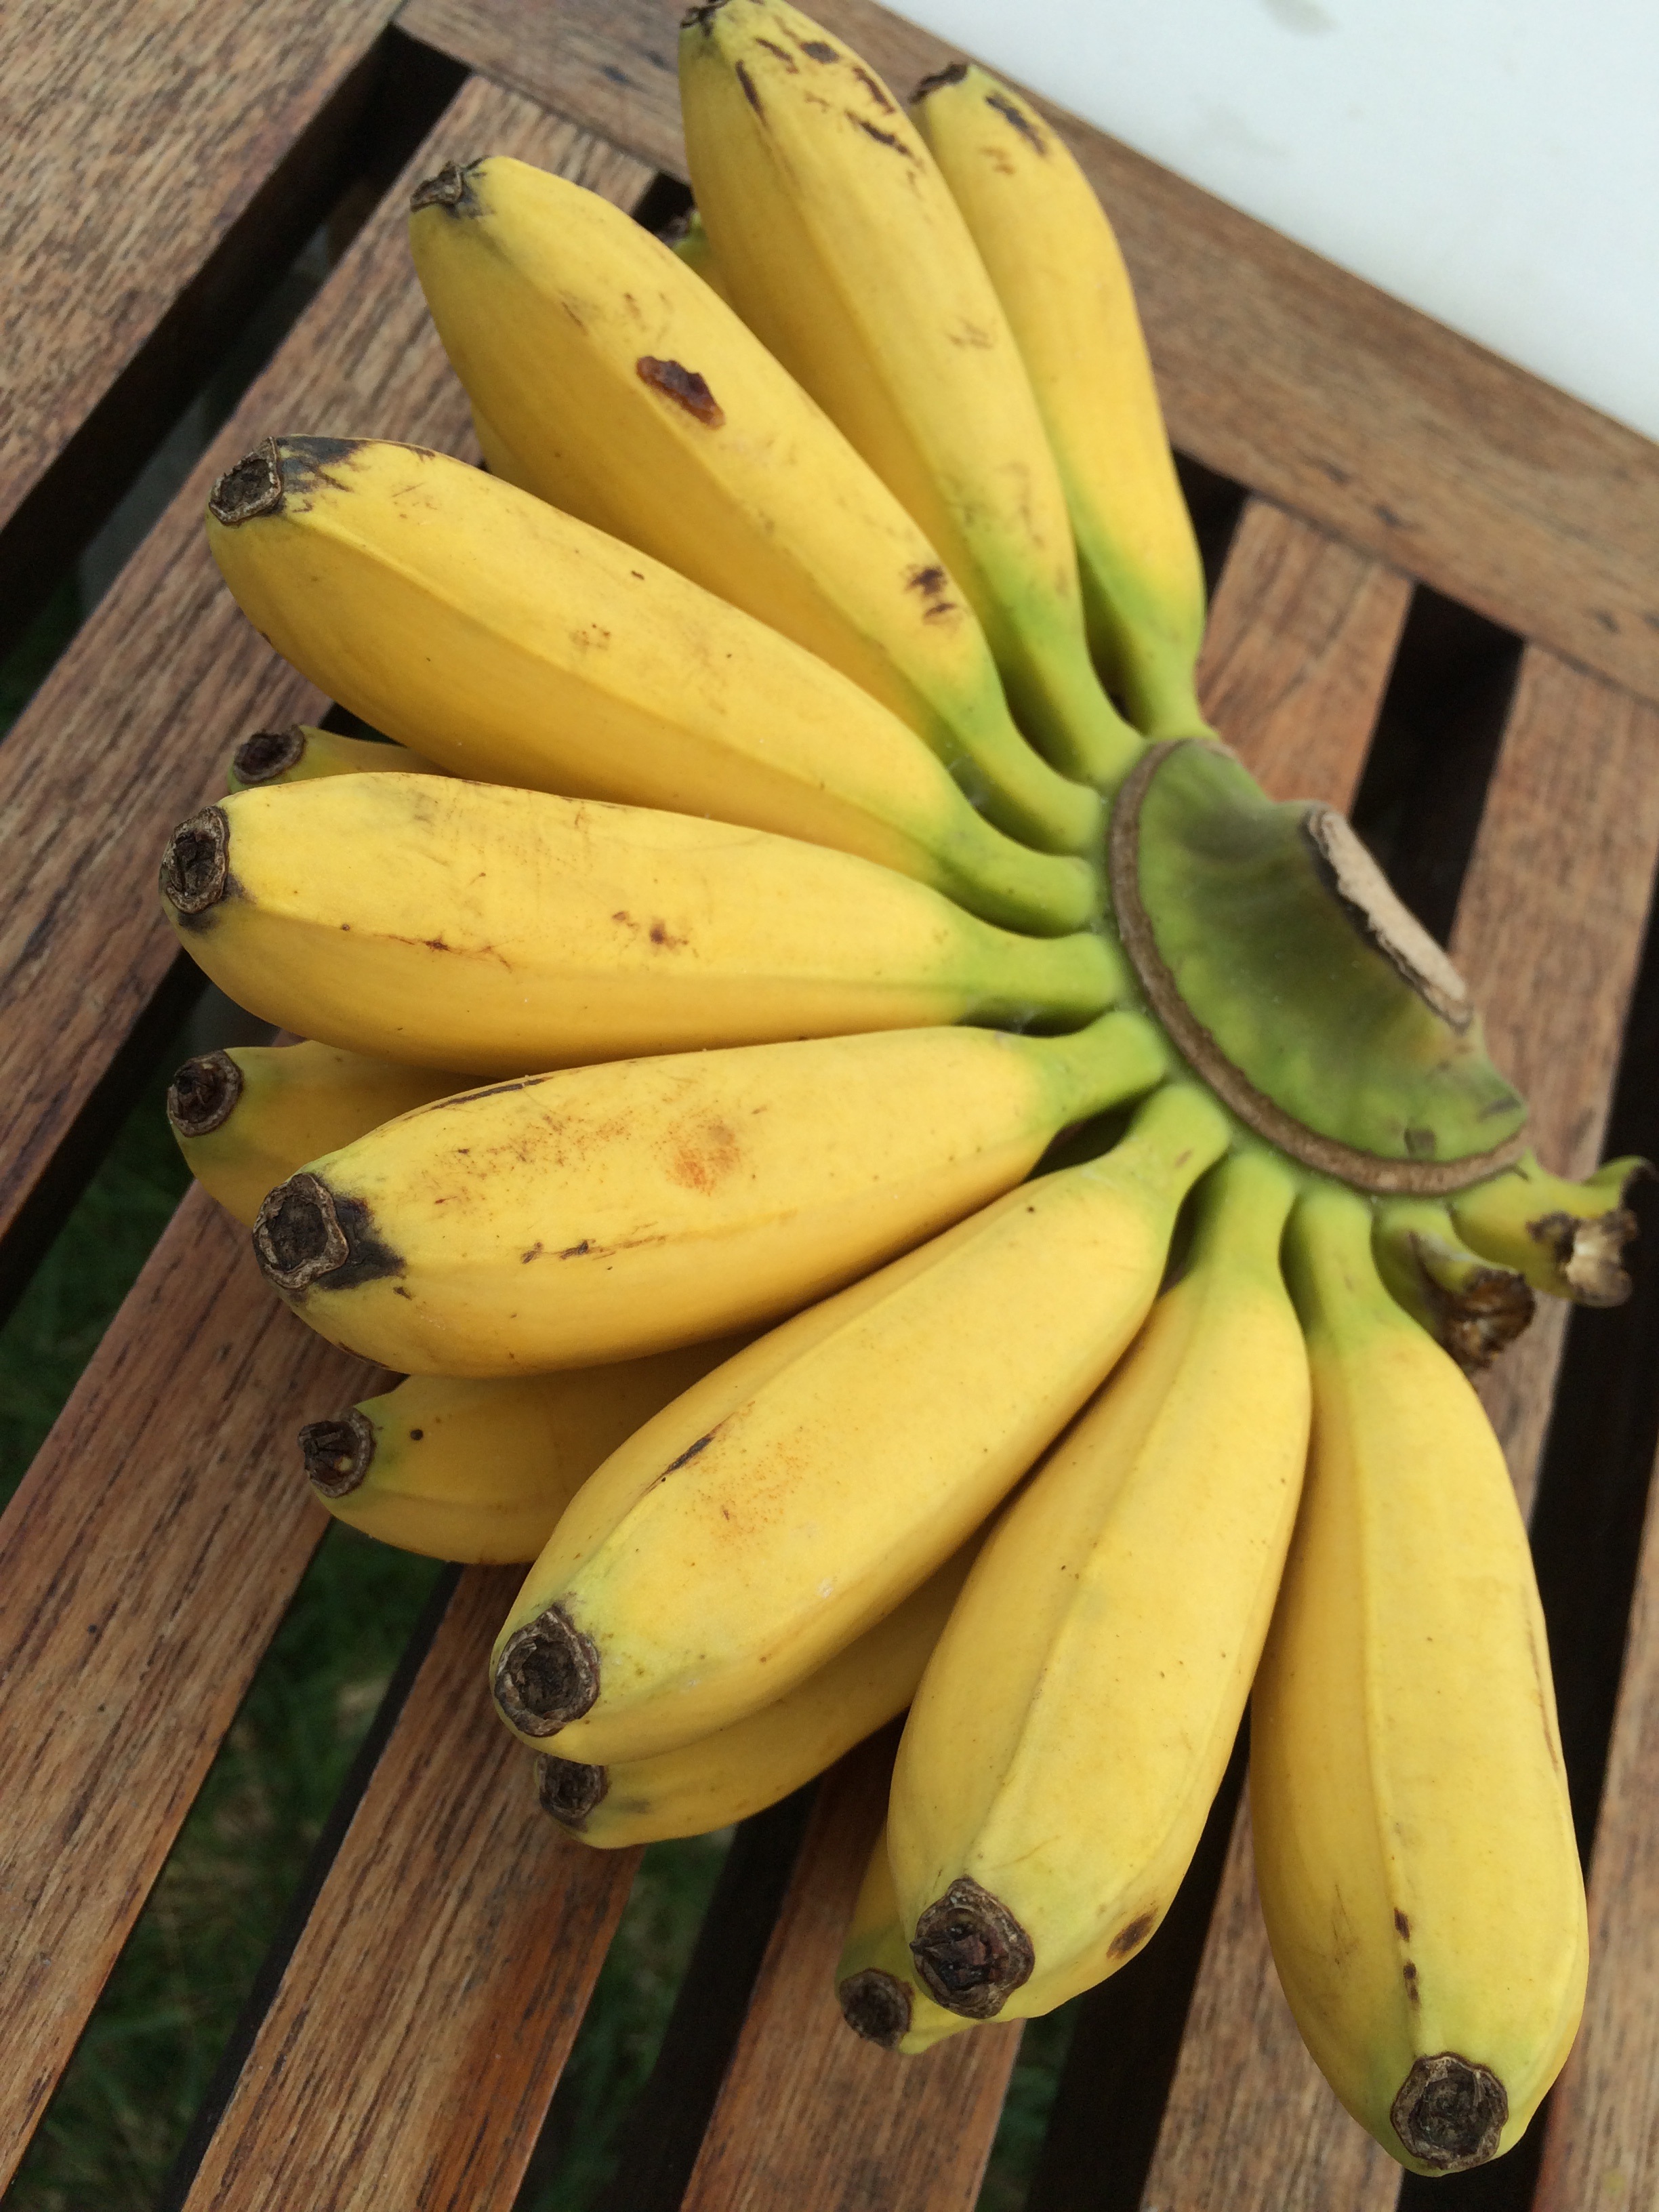
plant, fruit, ripe, food, produce, yellow, banana, thailand, bananas, flowering plant, mini banana, land plant, banana family, cooking plantain, summer squash